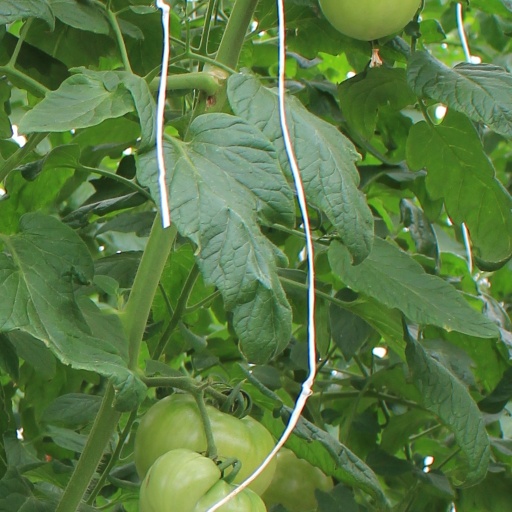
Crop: tomato